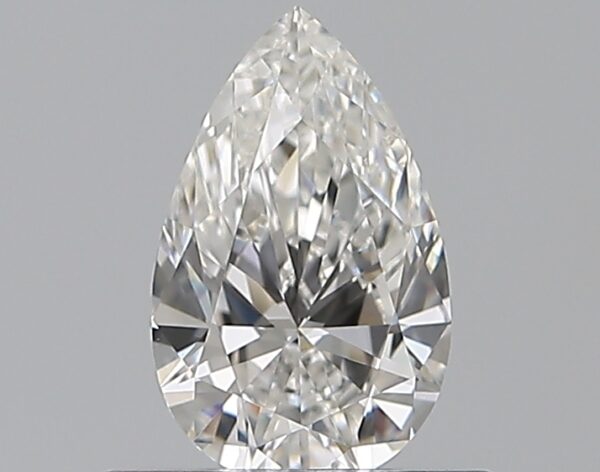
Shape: pear
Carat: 0.5
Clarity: VVS2
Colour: F
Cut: EX
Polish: EX
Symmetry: EX
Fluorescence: N
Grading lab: GIA
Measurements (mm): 7.12 x 4.44 x 2.67